Bretherton

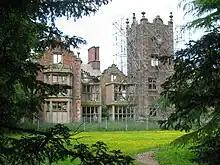
Bank Hall

There are several listed buildings in Bretherton including several farmhouses and St John's Church.